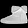
Label: Ankle boot